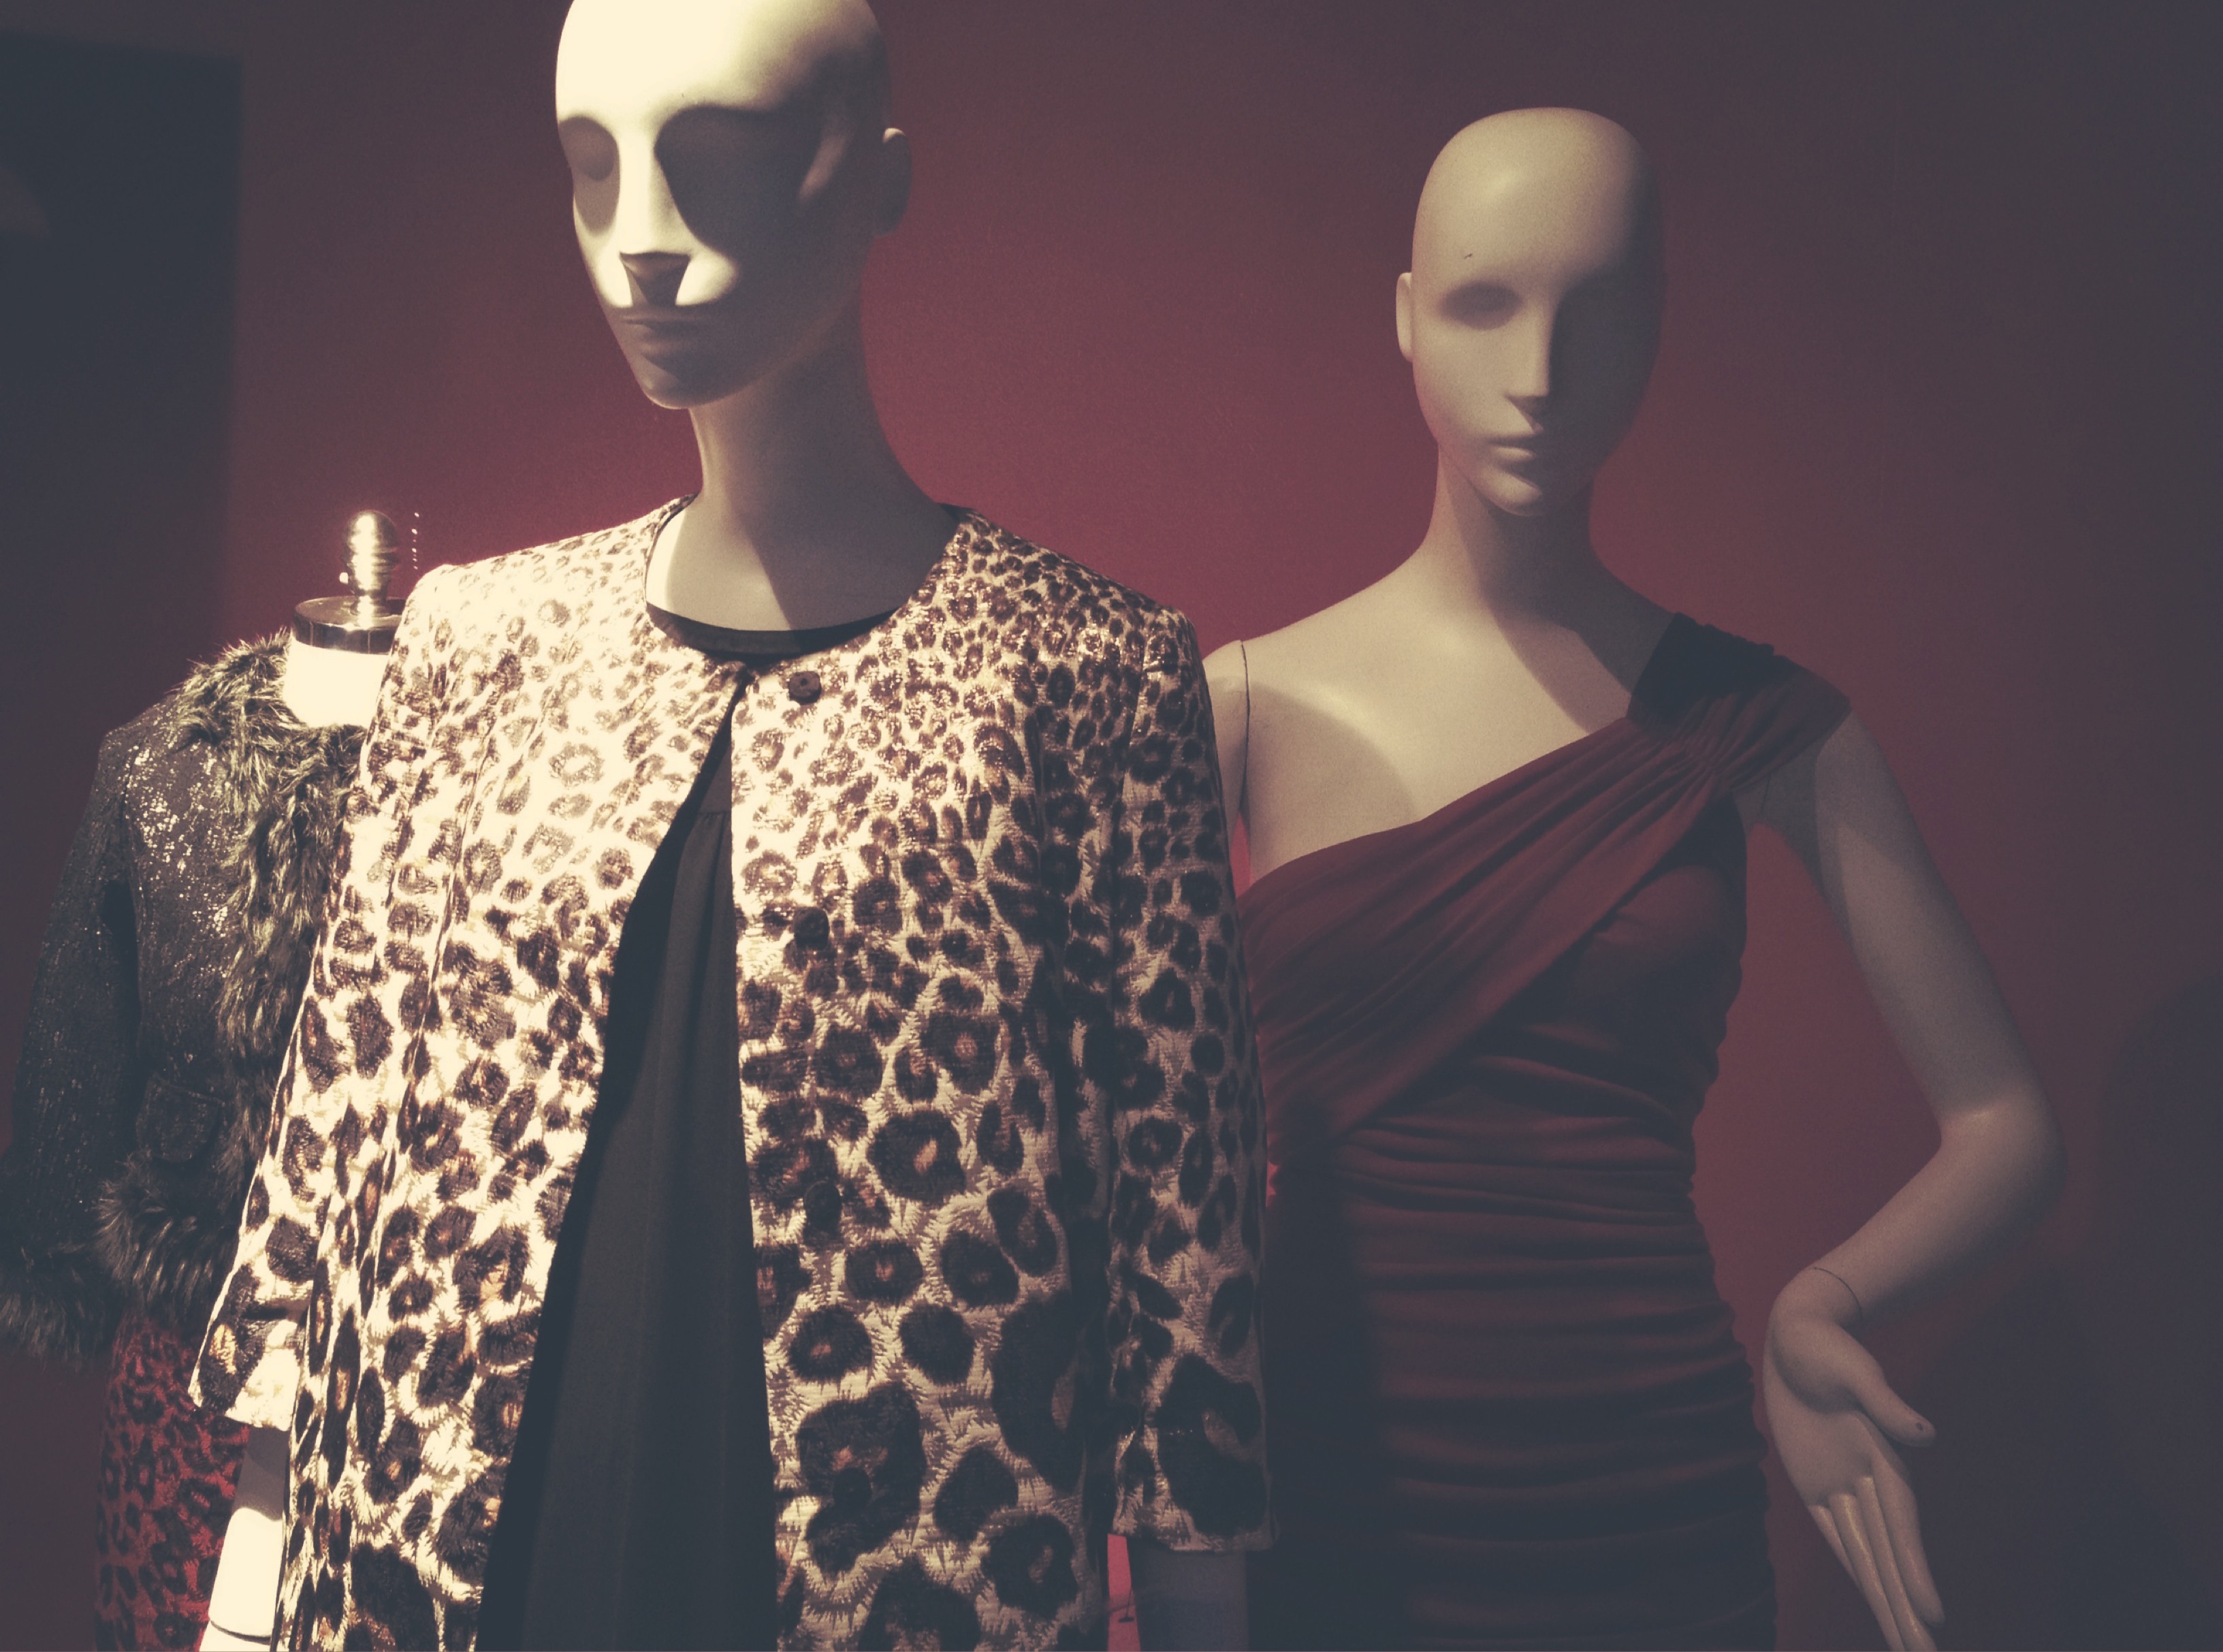
model, spring, fashion, clothing, hairstyle, dress, beauty, gown, photo shoot, formal wear, fashion design